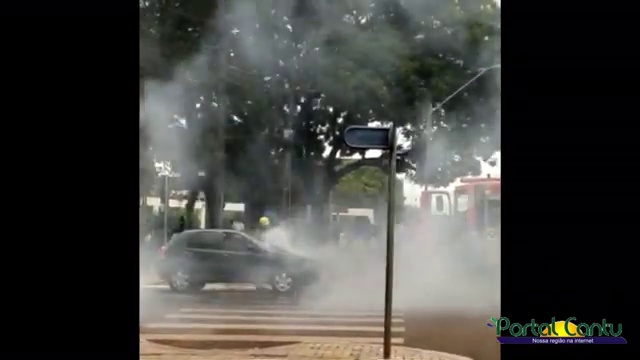
Fire: no
Smoke: yes